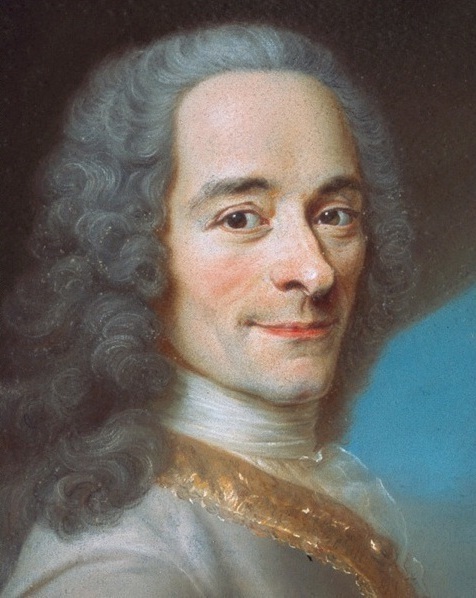
วอลแตร์

| image = D'après Maurice Quentin de La Tour, Portrait de Voltaire, détail du visage (château de Ferney).jpg
| birth_name = ฟร็องซัว-มารี อารูเอ
| birth_date = 21 พฤศจิกายน ค.ศ. 1694
| birth_place = ปารีส, ราชอาณาจักรฝรั่งเศส
| death_place = ปารีส, ราชอาณาจักรฝรั่งเศส
| resting_place = Panthéon
| pseudonym =วอลแตร์
| alma_mater = Lycée Louis-le-Grand|วิทยาลัยหลุยส์-เลอ-กรังซ์, มหาวิทยาลัยปารีส
| occupation =นักเขียน, นักปรัชญา, นักประวัติศาสตร์, นักเขียนบทละคร
| nationality = ฝรั่งเศส
ฟร็องซัว-มารี อารูเอ () หรือเป็นที่รู้จักกันในนามปากกาว่า วอลแตร์ () เป็นปราชญ์, นักเขียน และนักประวัติศาสตร์ในยุคเรืองปัญญาของฝรั่งเศส เขาเป็นผู้โจมตีการจัดตั้งศาสนจักรคาทอลิกในฝรั่งเศส และยังสนับสนุนเสรีภาพทางศาสนา, เสรีภาพในการพูด และยังผลักดันให้มีการแบ่งแยกศาสนจักรออกจากรัฐ
== ผลงานของวอลแตร์ ==
ผลงานของวอลแตร์มีจำนวนมากมาย หลากหลายประเภททั้งบทละคร นิยาย นิทานเชิงปรัชญา ประวัติศาสตร์ และบทกวี เขาได้รับยกย่องจากคนร่วมสมัยว่าเป็นนักเขียนบทละครชั้นนำและกวีชั้นนำ แต่ในปัจจุบันเขากลับเป็นที่ยกย่องในฐานะนักเขียนเชิงเสียดสี วิพากษ์วิจารณ์ (Le symbole de l’esprit critique) ผลงานของเขาส่วนใหญ่เป็นการเผยแพร่ความคิดทางปรัชญาไปสู่สาธารณชน เพื่อปลุกความคิดวิพากษ์วิจารณ์ให้แก่ชาวฝรั่งเศส เพื่อต่อต้านความคิดระบบสถาบันแบบเก่า การต่อสู้เพื่อขจัดความอยุติธรรมในสังคม รวมทั้งความเชื่อที่งมงายและความบ้าคลั่งทางศาสนา นอกจากนี้เขายังส่งเสริมเรียกร้องสิทธิ เสรีภาพและการแสดงความคิดเห็นอีกด้วย
== อิทธิพลของวอลแตร์ ==
ผลงานตลอดชีวิตของวอลแตร์ได้ก่อให้เกิดสิ่งที่เรียกว่า “ความคิดวิพากษ์วิจารณ์” (L‘esprit critique) แก่ชาวฝรั่งเศสโดยรวม ความคิดวิพากวิจารณ์นี้ทำให้ชาวฝรั่งเศสตั้งคำถามต่อทุกเรื่องทุกเหตุการณ์ที่ปรากฏในสังคมของตน ไม่ว่าจะเป็นทางด้านสถาบันการเมืองการปกครอง โดยเขาได้โจมตีระบอบการปกครองแบบสมบูรณาญาสิทธิราชย์ สถาบันกษัตริย์ การใช้อำนาจตามอำเภอใจของกษัตริย์ สถาบันศาสนา โจมตีคำสอนความเชื่อที่งมงาย
วอลแตร์ได้นำหลักการใช้เหตุผล (L’esprit scientifique) มาแพร่หลายให้แก่ประชาชน เพื่อมาใช้ในการดำเนินชีวิต โดยการใช้เหตุผลแก้ปัญหา และรู้จักคิดพิจารณาก่อนจะเชื่ออะไรง่าย ๆ เขาใช้ผลงานของเขามาเป็นเครื่องมือในการเผยแพร่แนวความคิดทางปรัชญาและนำไปสู่สาธารณชน เพื่อทำให้ประชาชนได้เห็นได้เข้าใจและตระหนักถึงสิ่งเหล่านั้น ซึ่งแนวคิดและความรู้เหล่านี้จึงเปรียบเสมือนกับแสงสว่างทางปัญญาให้แก่ประชาชน วอลแตร์จึงเป็นผู้ที่มีส่วนทำให้ประชาชนมีเสรีภาพทางความคิดและทำให้ผู้คนสนใจการเมืองการปกครองแบบอังกฤษ
ดังนั้นอาจกล่าวได้ว่าวอลแตร์มีอิทธิพลต่อคริสตวรรษที่ 18 เป็นอย่างมาก ซึ่งเป็นผลนำไปสู่การเปลี่ยนแปลงครั้งยิ่งใหญ่ทั้งทางด้านการเมือง เศรษฐกิจ สังคมและศาสนา ซึ่งเป็นที่รู้จักกันในนาม “การปฏิวัติฝรั่งเศส|การปฏิวัติฝรั่งเศส พ.ศ. 2332”
หมวดหมู่:บุคคลที่เกิดในปี พ.ศ. 2237
หมวดหมู่:บุคคลจากปารีส
หมวดหมู่:นักปรัชญาชาวฝรั่งเศส
หมวดหมู่:นักประวัติศาสตร์ชาวฝรั่งเศส
หมวดหมู่:นักเขียนชาวฝรั่งเศส
หมวดหมู่:นักปรัชญายุคเรืองปัญญา
หมวดหมู่:นักปรัชญาการเมือง
หมวดหมู่:ผู้ได้รับพัวร์เลอเมรีท (ชั้นพลเรือน)
หมวดหมู่:ศิษย์เก่าจากมหาวิทยาลัยปารีส